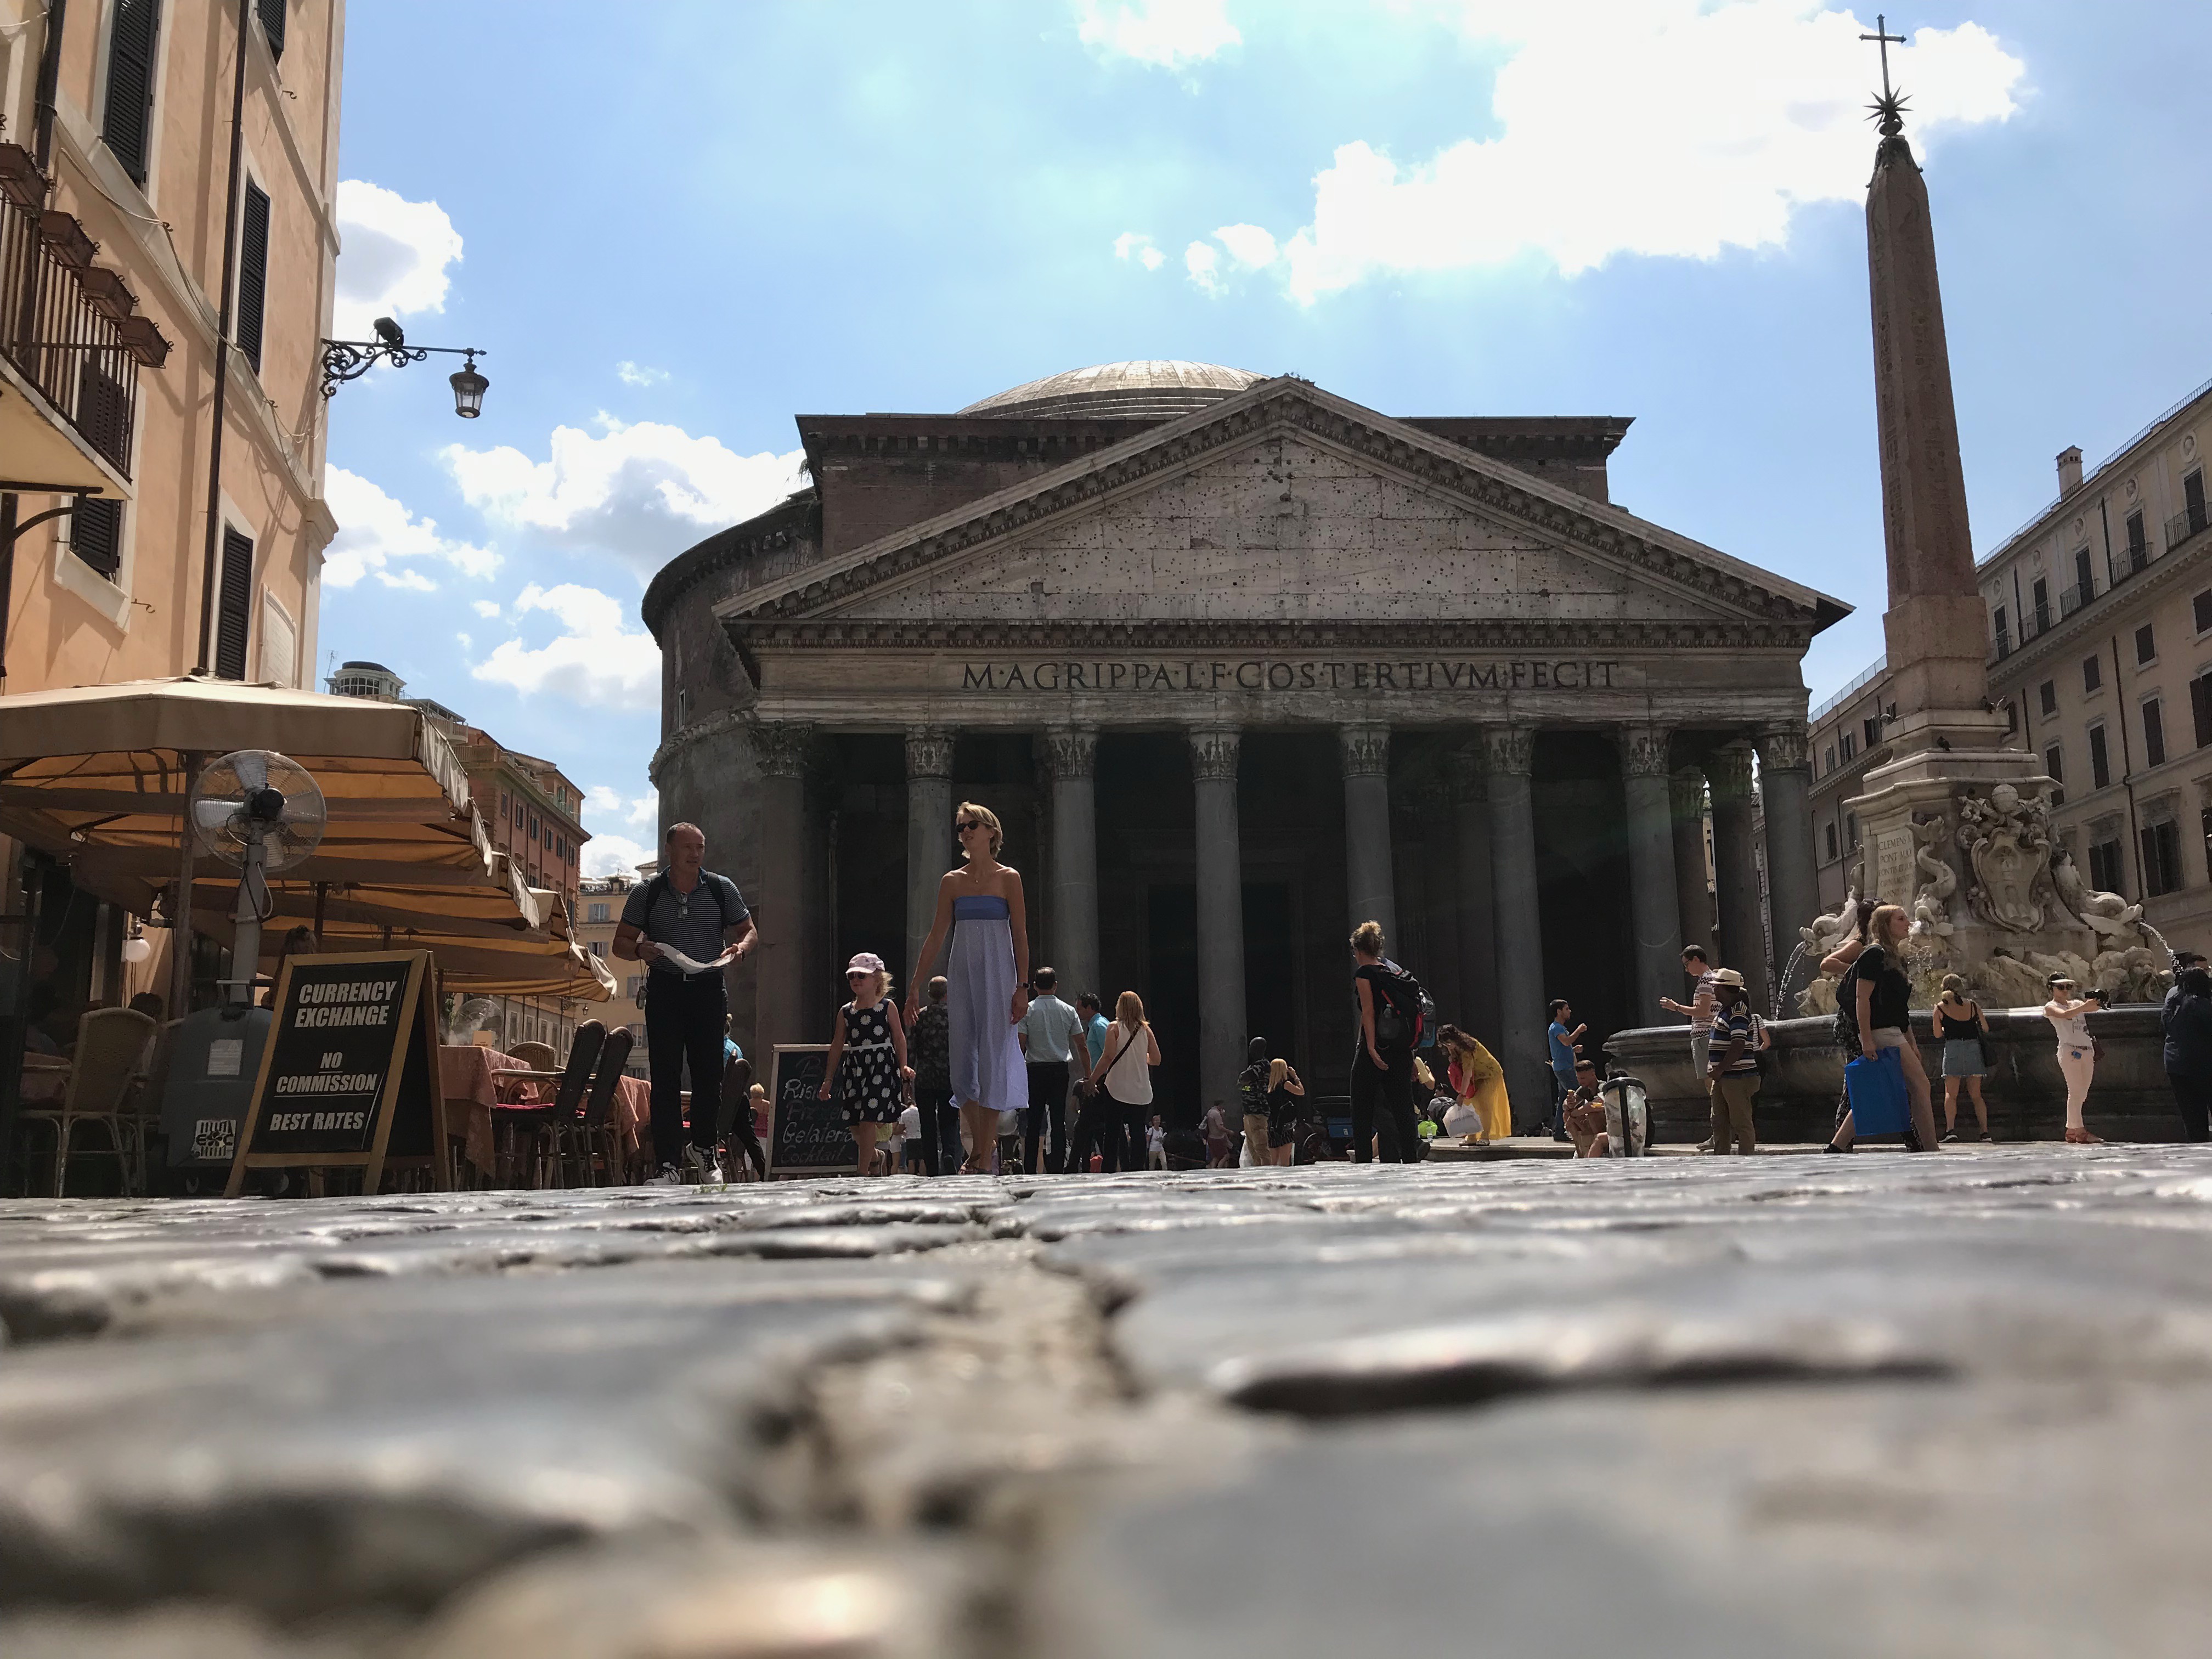
rome, italy, pantheon, tourist attraction, meeting, place, symbol, city, antiquity, architecture, stadium, square, egyptian, obelisk, temple, catholic, church, landmark, building, sky, town square, ancient rome, facade, ancient history, plaza